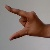
The image shows a hand gesture representing the letter 'Z' in Indian Sign Language.